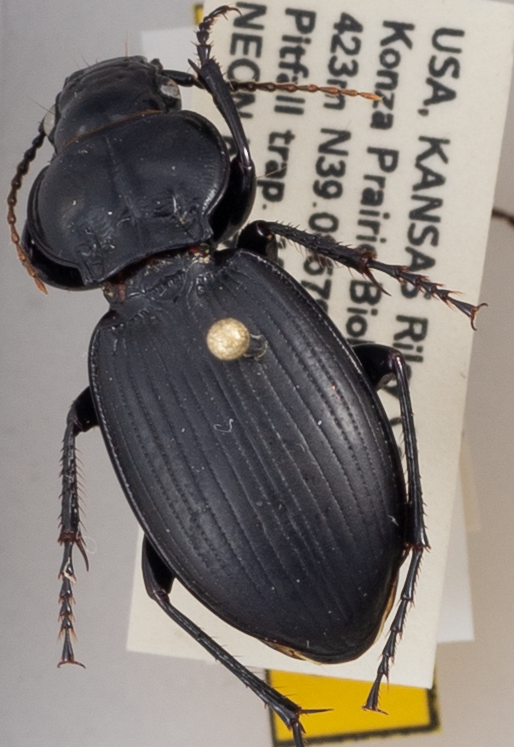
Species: Cyclotrachelus sodalis colossus
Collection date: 2019-08-12
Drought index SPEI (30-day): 0.36
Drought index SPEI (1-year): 2.09
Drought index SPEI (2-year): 0.82